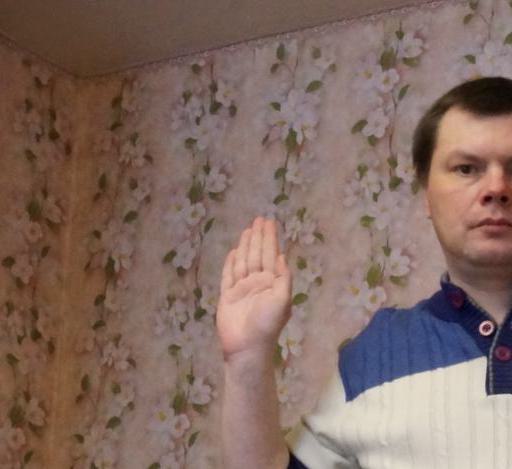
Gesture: stop